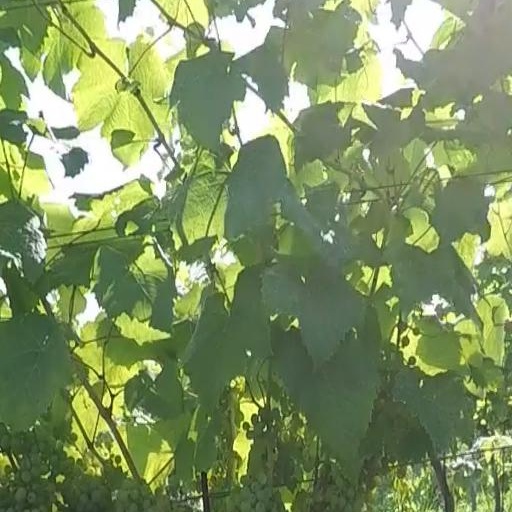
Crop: grape